Celso Caesar Moreno

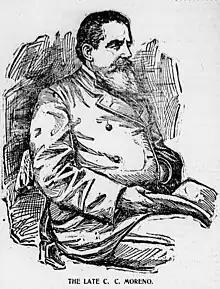
Celso Caesar Moreno

Celso Caesar Moreno (1830 – March 12, 1901) was an Italian adventurer and a controversial political figure on the world stage, and Minister of Foreign Affairs of Hawaii under Kalākaua. Born in Italy, he fought in the Crimean War and lived throughout Asia, Hawaii and the United States, often taking sides with the indigenous underdog against British imperialism (though a promoter of Italian imperialist dreams). He moved from one career to another, one grand scheme to another, often trying to convince governments to pay huge sums of money for his proposals. His efforts at establishing a trans-Pacific telegraph cable got official government authorization, but no financial backers. He became a naturalized American citizen in 1878, and a naturalized citizen of Hawaii in 1880. Moreno spent his final years living in Washington, D. C., trying to eliminate the padrone system that created slavery conditions within the Italian immigrant labor force.